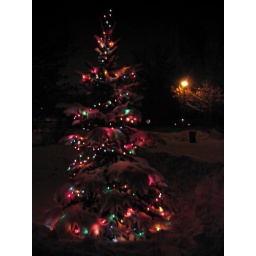
Neighbor's tree with streetlight in the background.